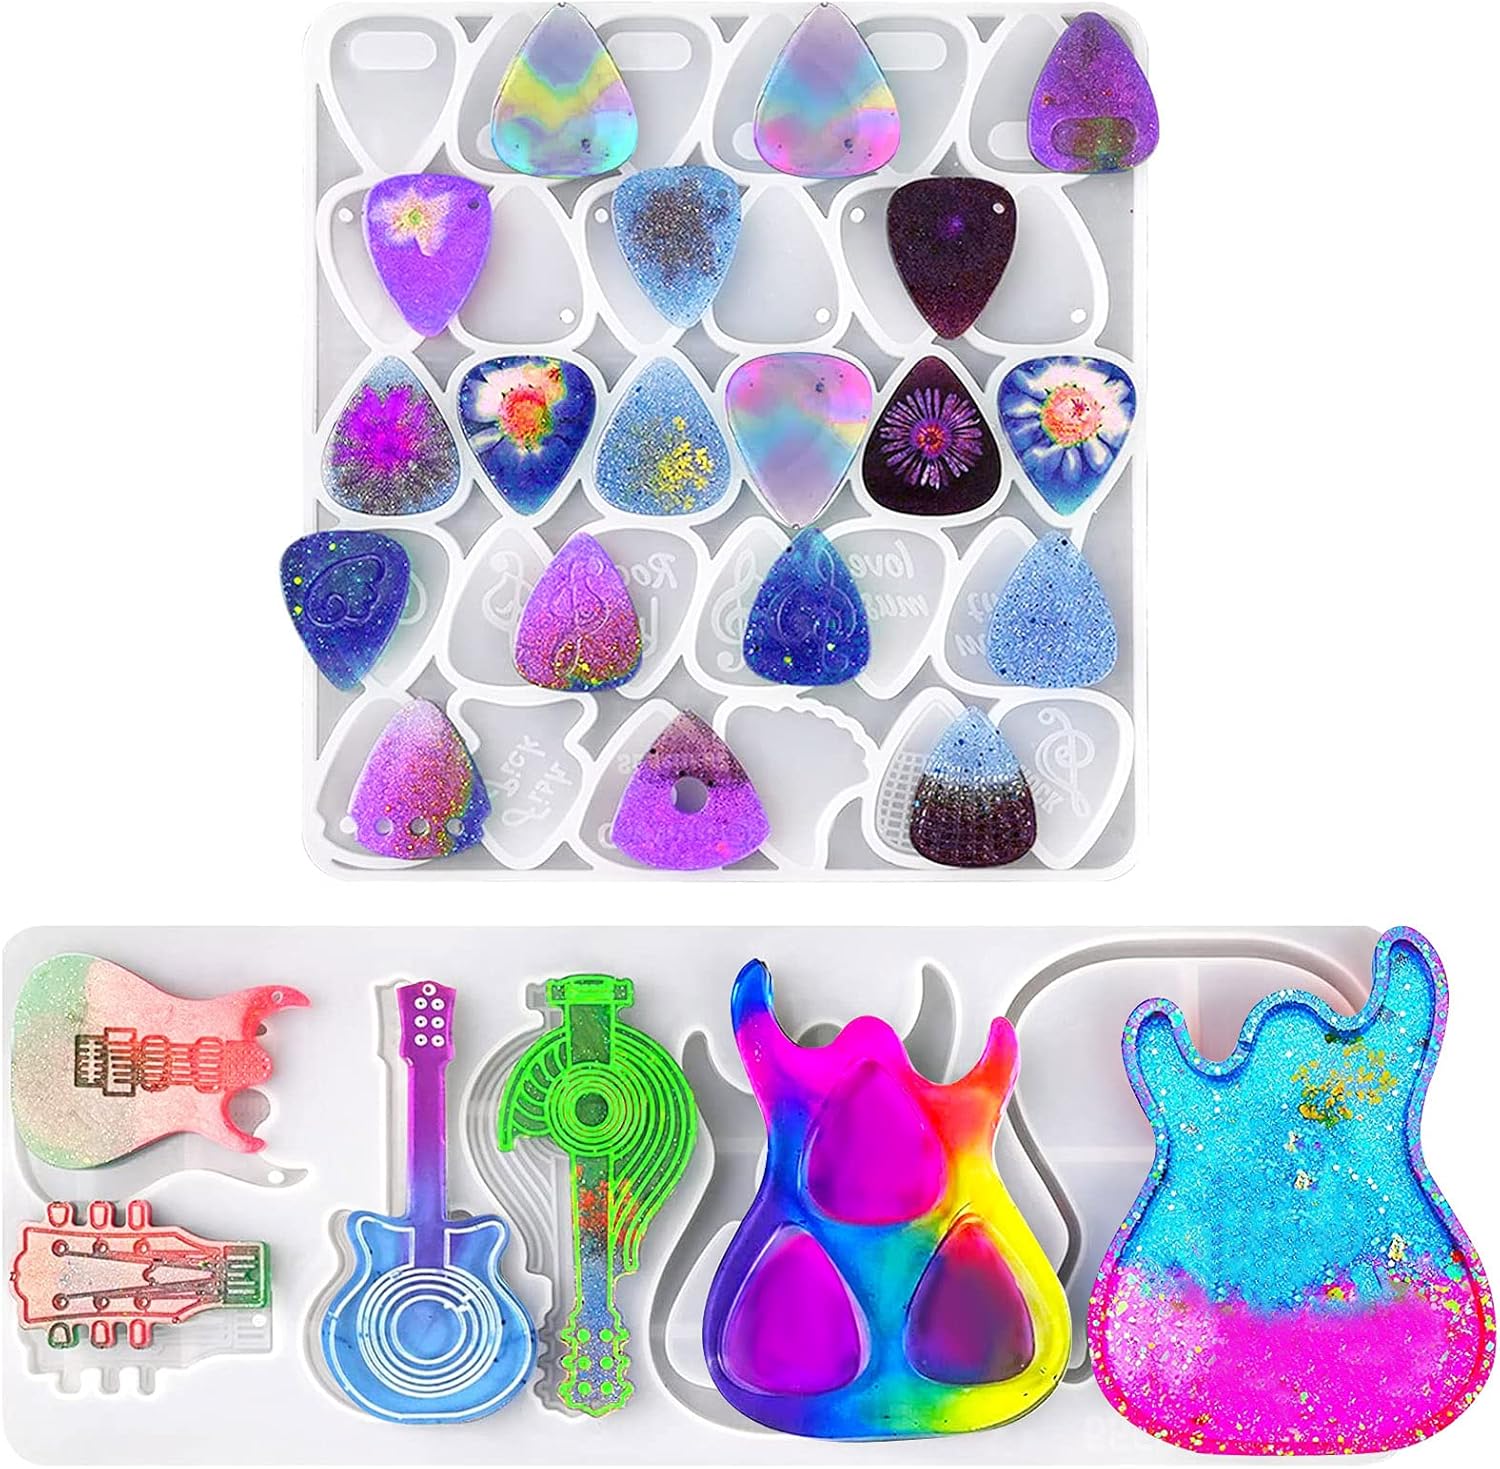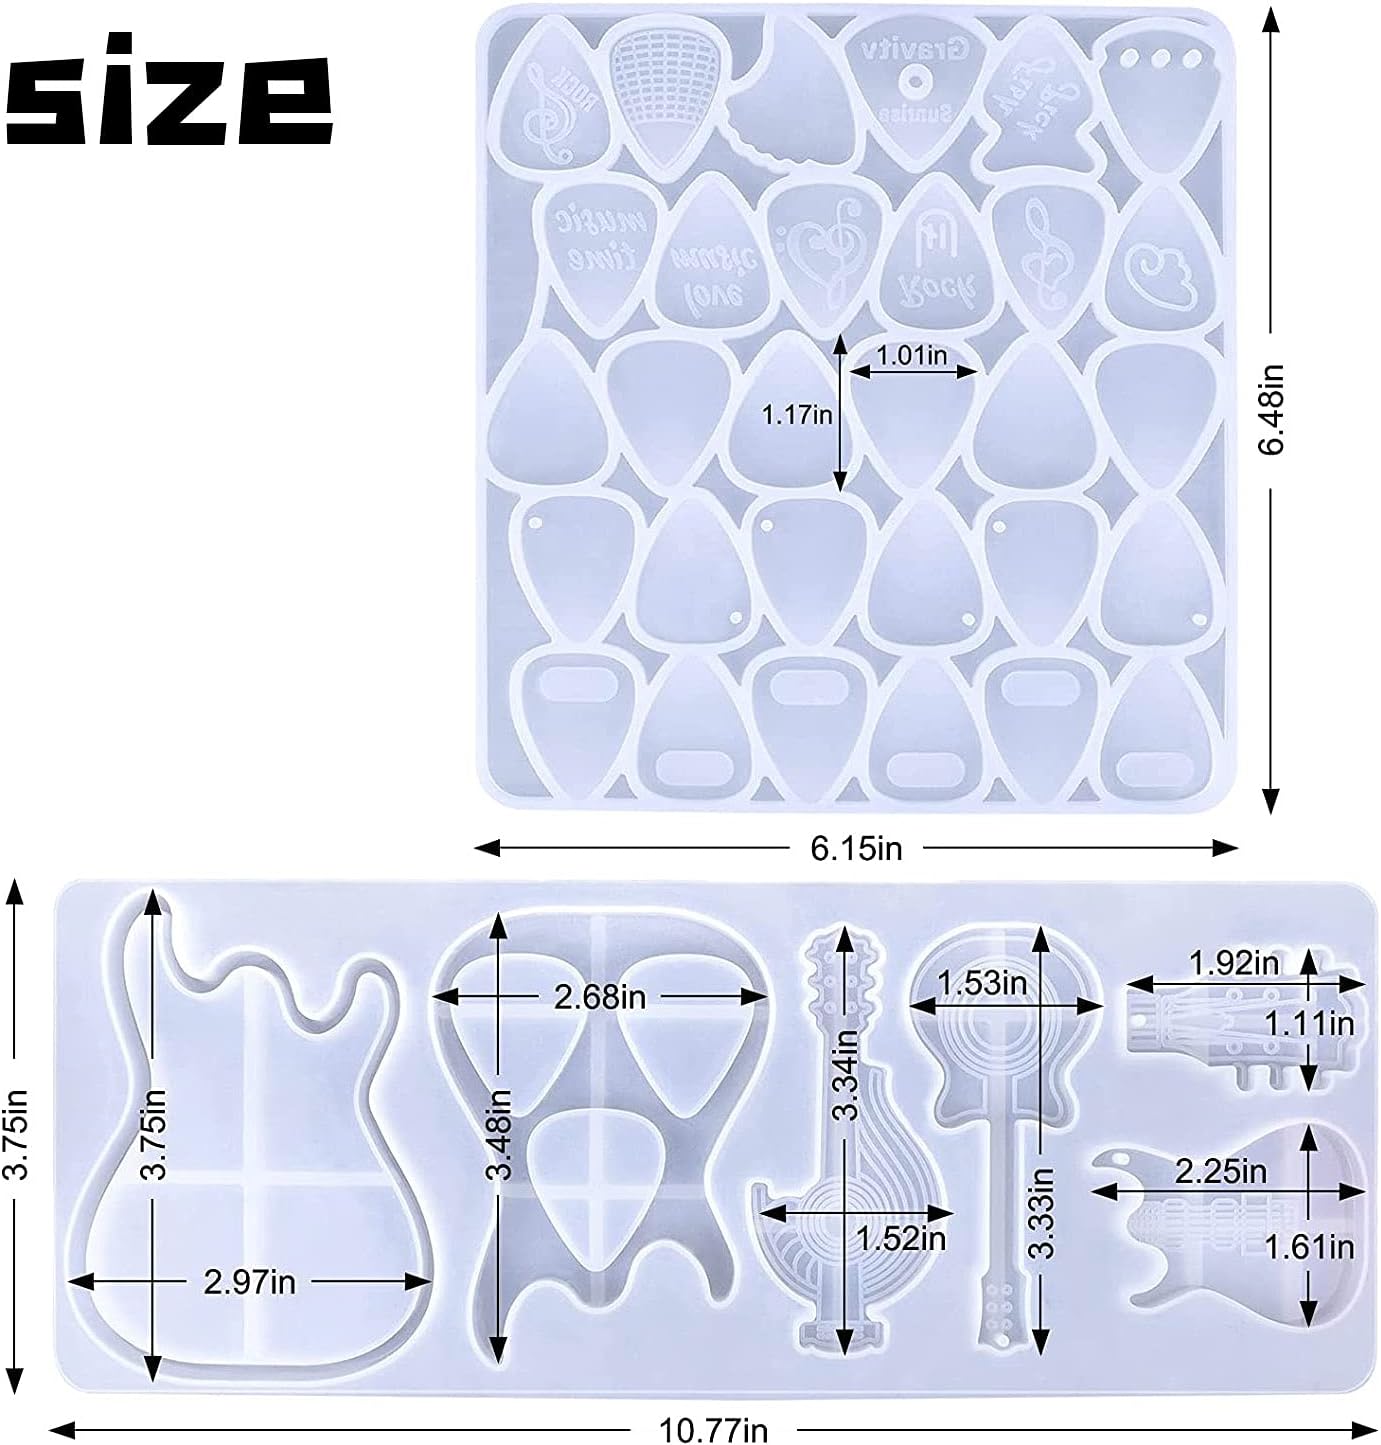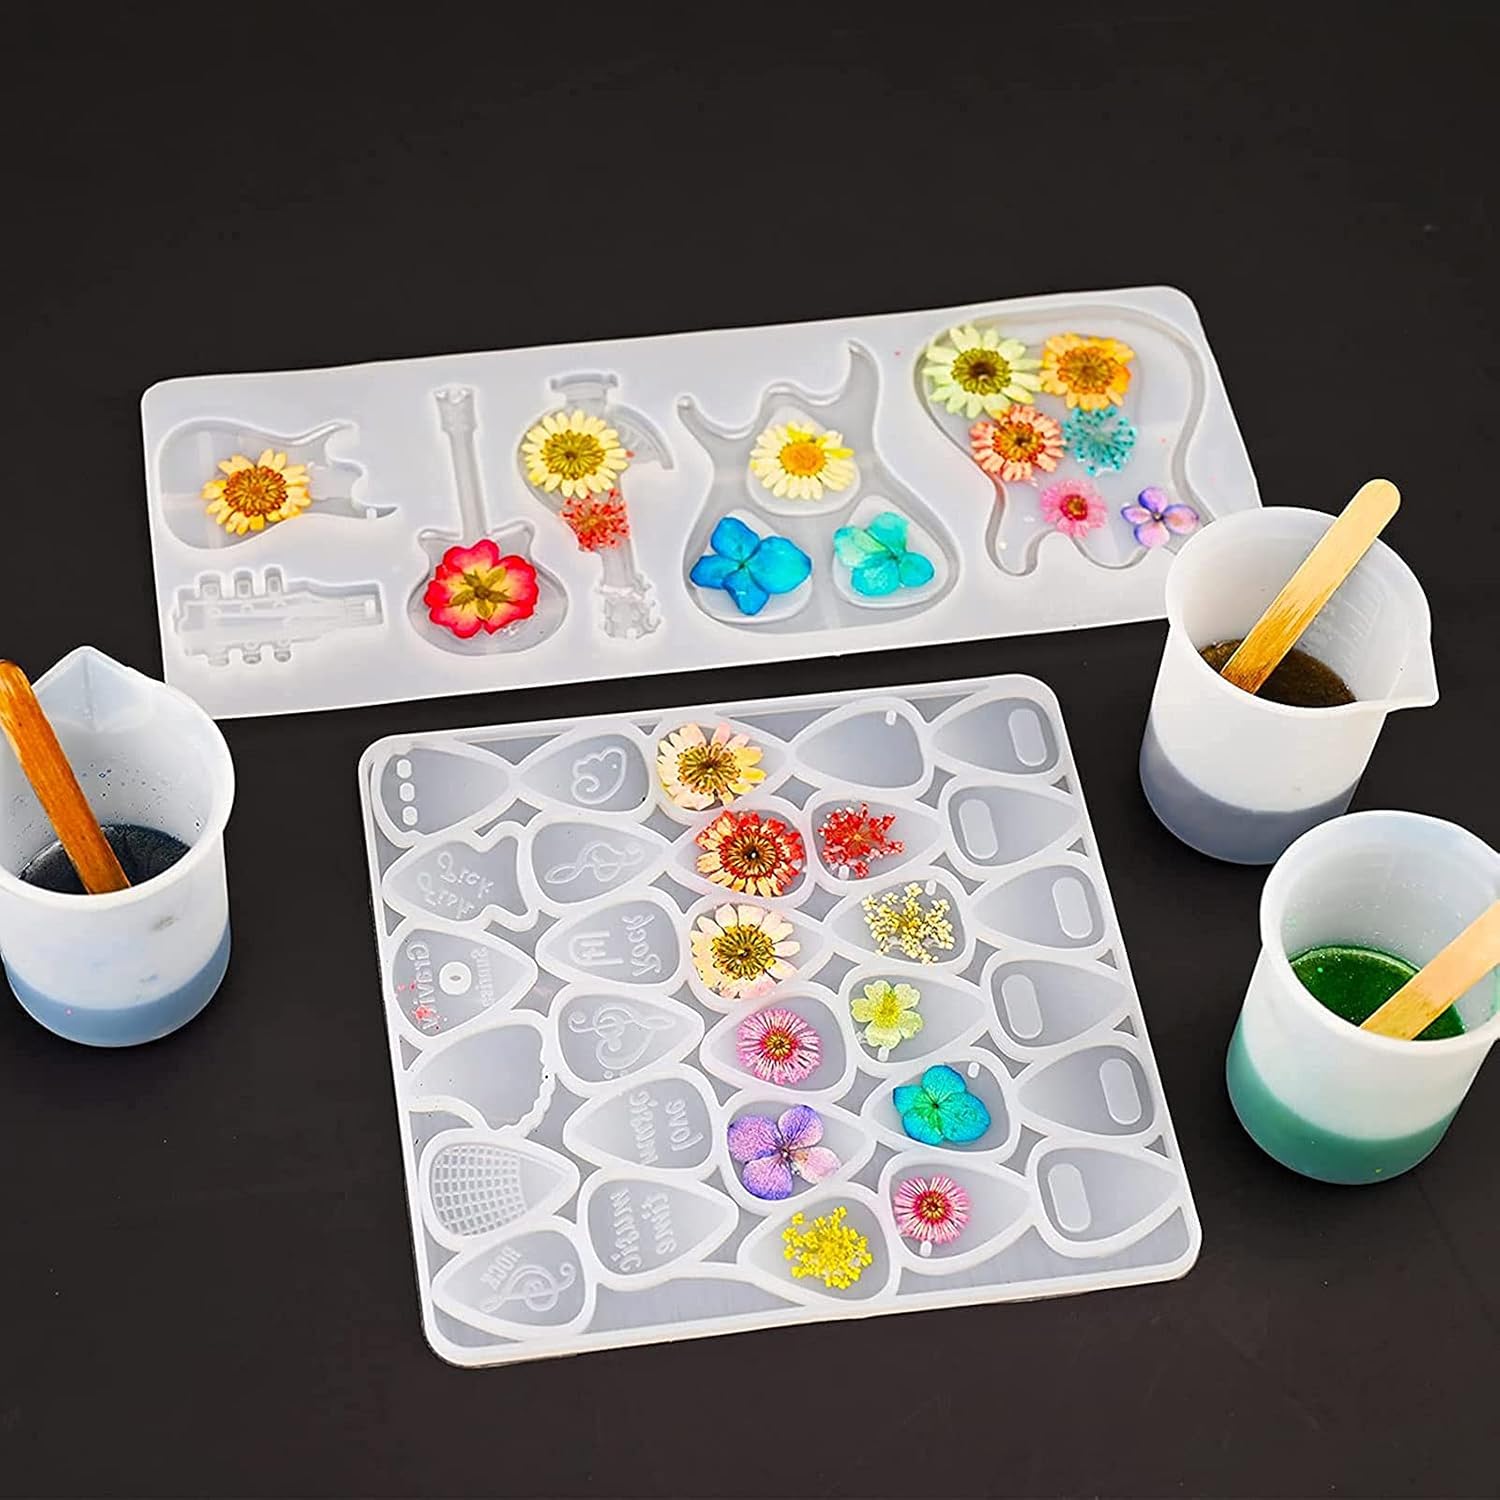
Guitar Pick Resin Molds, Guitar Pick Silicone Mold Resin Keychain Molds Guitar Plectrums Silicone Casting Mold Epoxy Resin Molds for DIY Musical Accessories Keychain Pendant Necklace Earring (2pcs)
Category: Amazon Home
Guitar Pick Resin Molds, Guitar Pick Silicone Mold Resin Keychain Molds Guitar Plectrums Silicone Casting Mold Epoxy Resin Molds for DIY Musical Accessories Keychain Pendant Necklace Earring (2pcs)
Features: Guitar Pick Resin Molds Kit: The package including 1pc guitar triangle plectrum resin molds, 1pc guitar shape keychain molds. | Unique Design: The guitar plectrums mold has different shapes and sizes, can meet your various need in craft creation. It is perfect for make musical accessories, keychains, decorative guitar model ornaments, necklace and earrings. | Exquisite Crafts Gift: You can use these guitar picks epoxy resin molds to make delicate guitar picks, keychains, ornaments as gifts for your parents, friends, colleagues. It is also very meaningful for parents and children to make this guitar pick mold together, which can increase the parent-child relationship and improve the children's practical ability, creativity and imagination. | Silicone Resin Molds: These guitar pick mold are made of high-quality silicone, which is durable, soft, reusable and easy to use. It also has a smooth surface that easy to demould and clean. | Easy to Use: Just put the resin into the guitar pick mold, and add sequins, dried flowers or any decorative objects you like to form the guitar plectrums. It is easy to demold, clean and reusable.